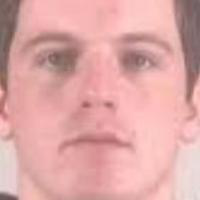
Age group: age 21-30